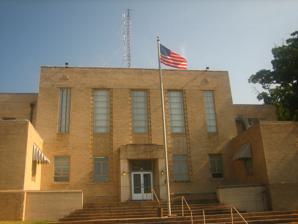
Building: Lafayette County Courthouse (Arkansas)
Country: United States of America
Year built: 1942
United States historic place Lafayette County Courthouse U.S. National Register of Historic Places Location in Arkansas Show map of Arkansas Location in United States Show map of the United States Location Bounded by Third, Spruce, Fourth and Maple Sts., Lewisville, Arkansas Coordinates 33°21′26″N 93°34′36″W / 33.35722°N 93.57667°W / 33.35722; -93.57667 Area 4 acres (1.6 ha) Built 1942 ( 1942 ) Architect Clippard & Vaught Architectural style Art Deco NRHP reference No. 93000085 Added to NRHP February 25, 1993 The Lafayette County Courthouse occupies a city block in the heart of Lewisville, Arkansas , the seat of Lafayette County .  It is a two-story brick building with Art Deco styling, built in 1940-42 as a Works Progress Administration project.  Although it has a basically rectangular plan, it has a stepped visual appearance, with single- and two-story projections.  Ornamentation of the buff brick surfaces is minimal.  It is the county's finest Art Deco structure. The building was listed on the National Register of Historic Places in 1993. See also National Register of Historic Places listings in Lafayette County, Arkansas References